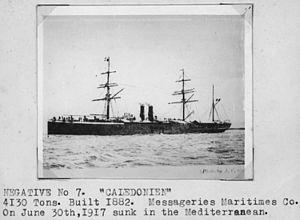
Les réseaux de transport en Nouvelle-Calédonie sont soumis à un certain nombre de contraintes géographiques : l'insularité, le climat, l'éloignement de la Métropole, l'aspect relativement étendu de l'île principale ou encore la présence sur pratiquement toute la longueur de cette dernière de la Chaîne centrale. S'y ajoute l'absence d'alternative à la route dans les transports intérieurs, à l'exception des liaisons maritimes inter-îles ou d'un circuit aérien domestique encore limité.